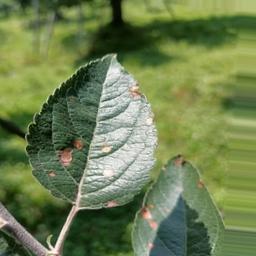
Label: Alternaria